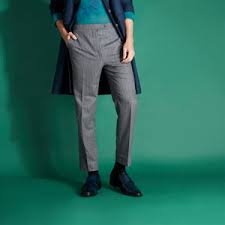
Label: Brogue